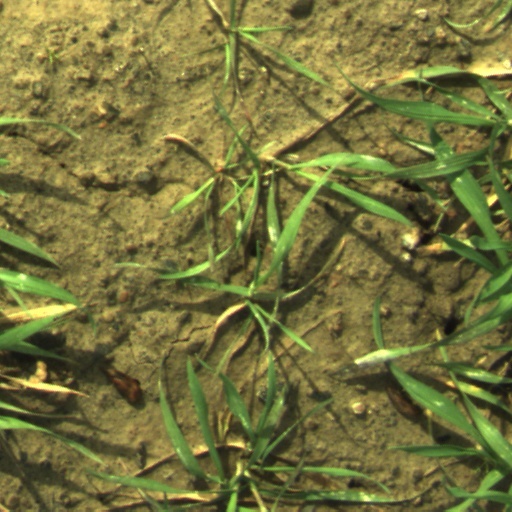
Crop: wheat